Wolfgang Ablinger-Sperrhacke

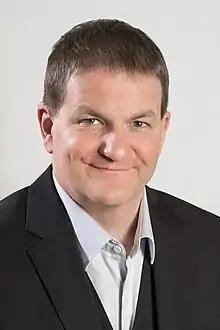
Wolfgang-Ablinger-Sperrhacke

Wolfgang Ablinger-Sperrhacke (born 1967 in Zell am See, Salzburg) is an Austrian operatic tenor.